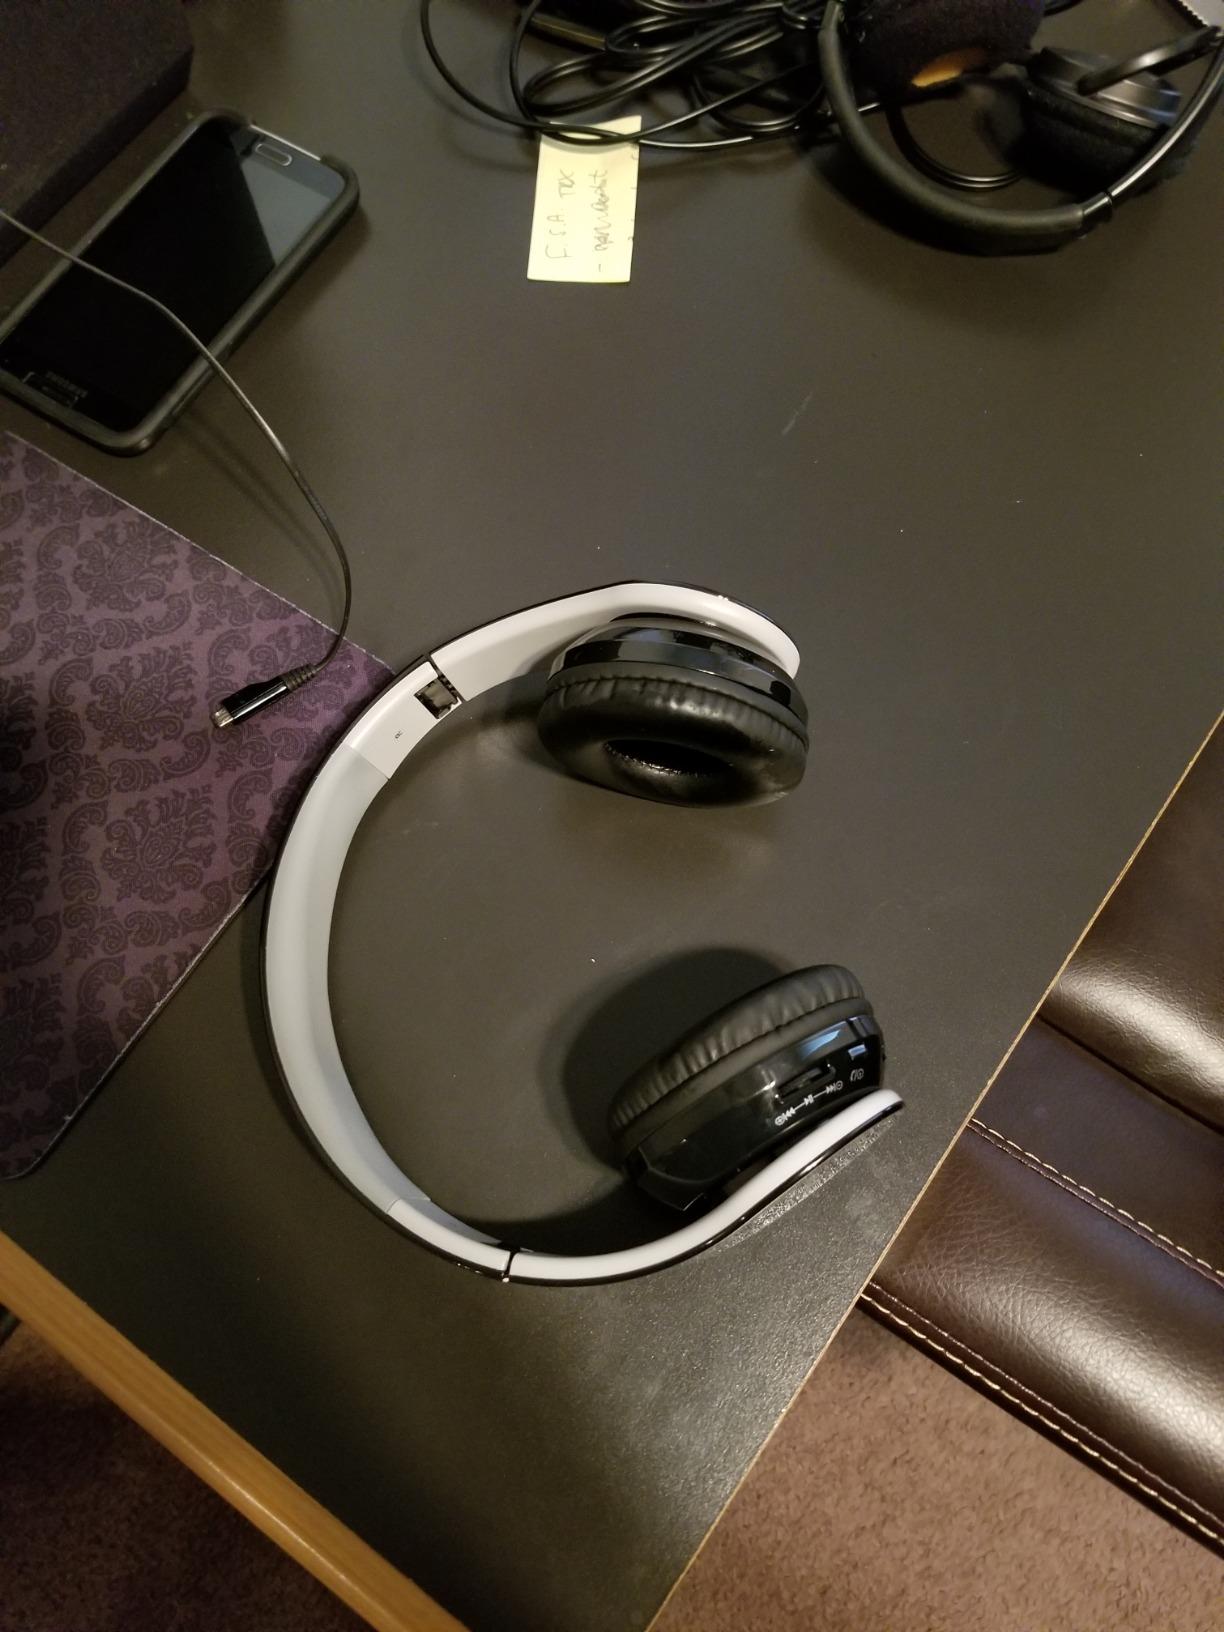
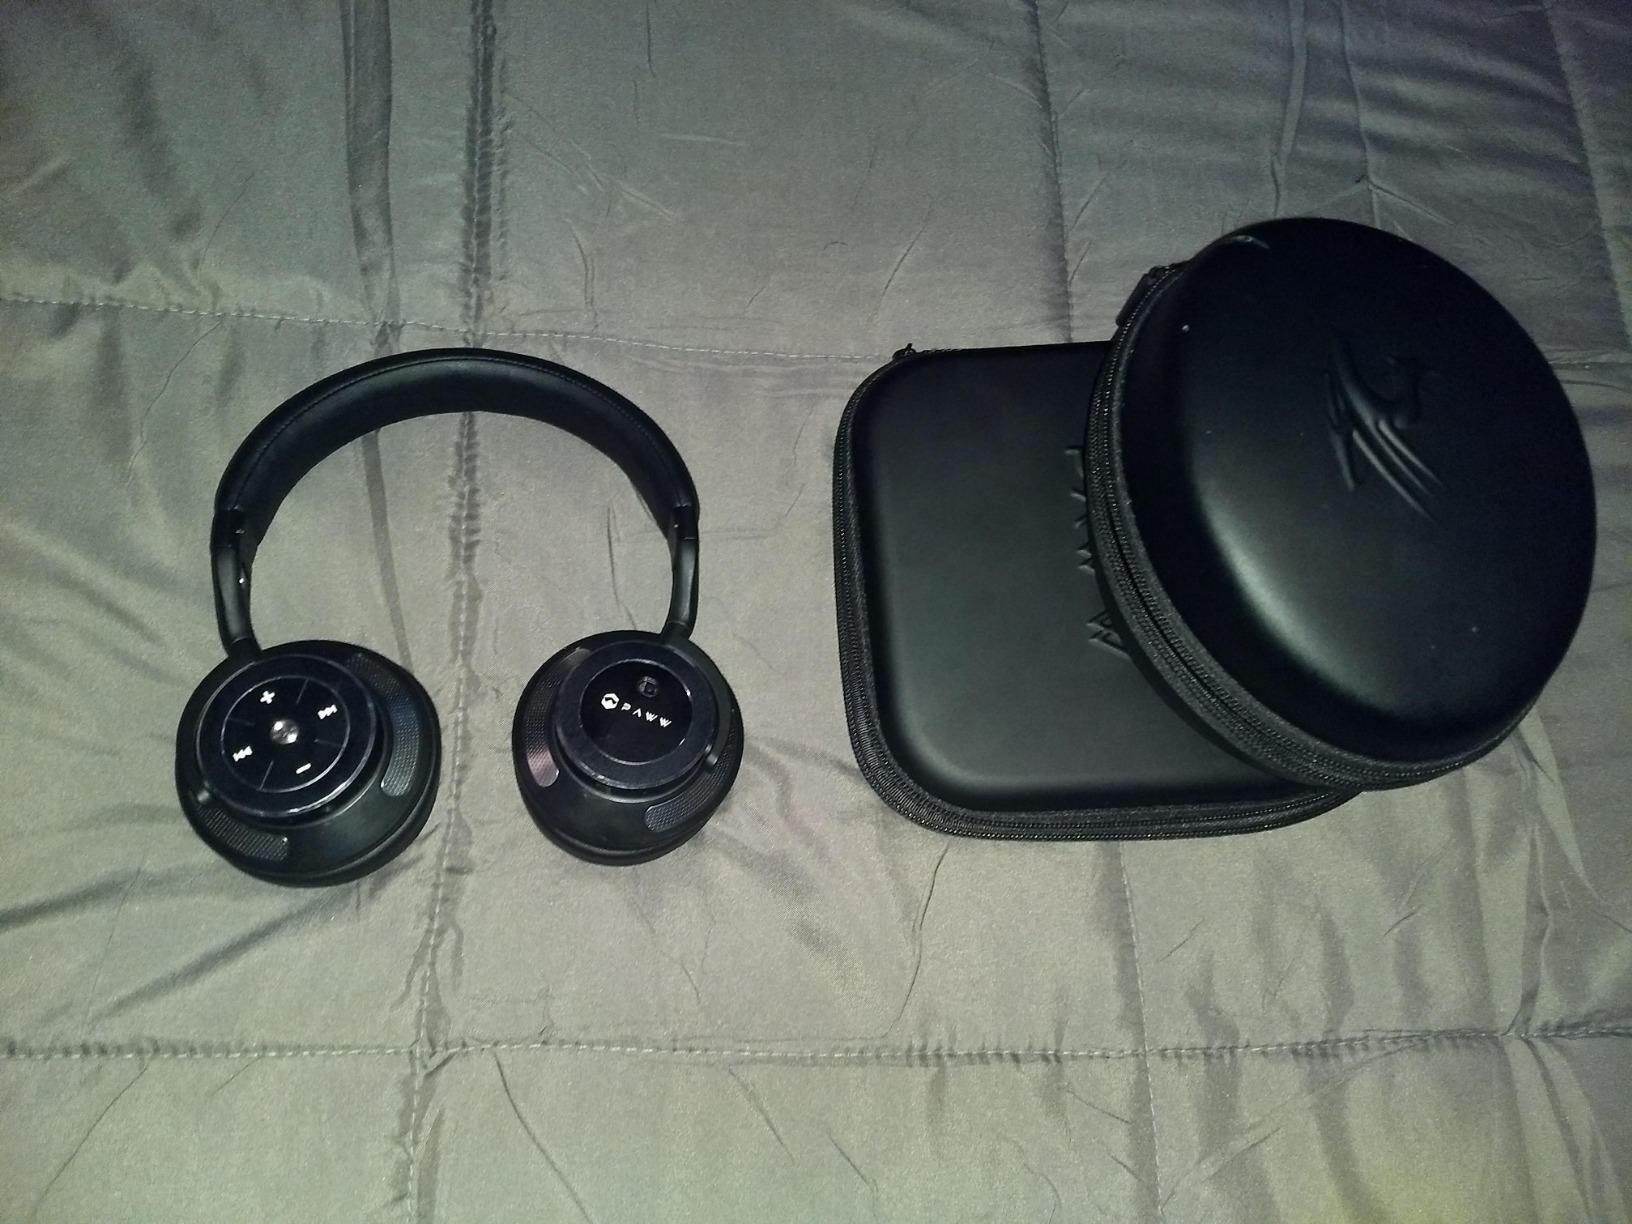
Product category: headphones
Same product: no